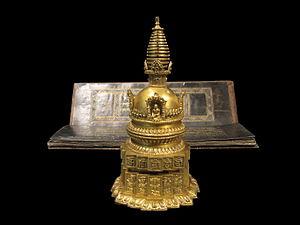
Le bouddhisme a pris différentes formes au cours de l'histoire de la Mongolie. Elle devient une des religions d'État dès le début de l'Empire mongol. Différentes écoles bouddhiques viendrons se succéder dans ce rôle.